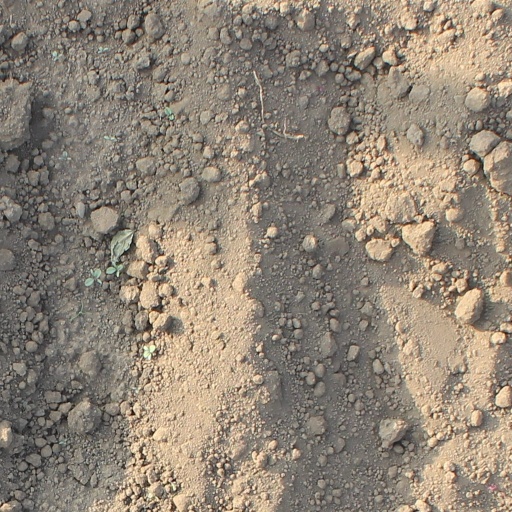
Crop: soybean